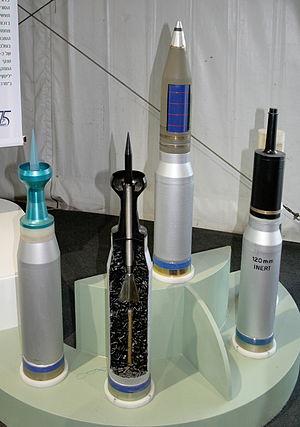
Un pénétrateur à énergie cinétique est un type de munition qui, comme une balle, ne contient pas d'explosifs, mais utilise l'énergie cinétique pour pénétrer la cible.